The Butterfly Effect (band)

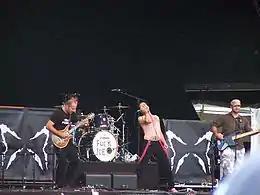
The Butterfly Effect on stage at the 2007 Big Day Out festival

Following the release of "Imago", The Butterfly Effect spent the remainder of the year touring the record including an appearance on the 2007 Big Day Out festival tour. Shortly after, work began on material for the follow-up album. In July 2007, the band undertook the "In a Memory" Tour, with Chicago's Chevelle and upcoming Brisbane act Dead Letter Circus. On this tour, they previewed '7 Days' and 'Rain'. In early 2008, the "Home Alone Tour" was announced to fill in time before the recording of the new record. The tour, previewed additional new songs called "The Hidden" and "In These Hands".